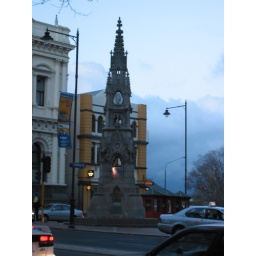
the lion head in the window is on the building behind the monument